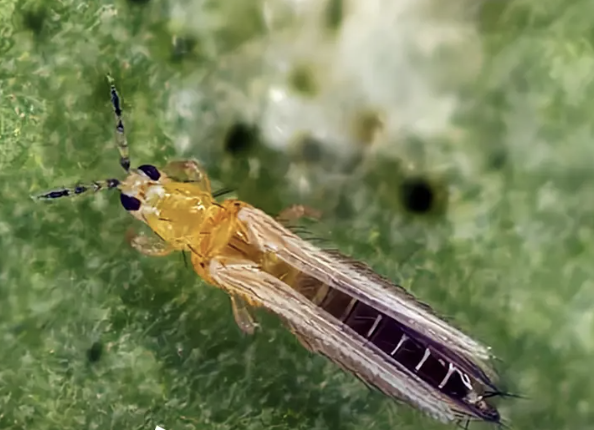
Label: thrips_disease